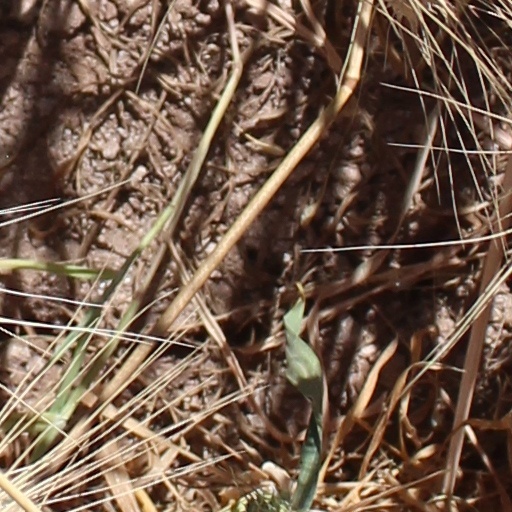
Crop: wheat